Early Slavs

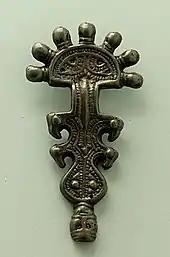
Slavic fibula brooch,

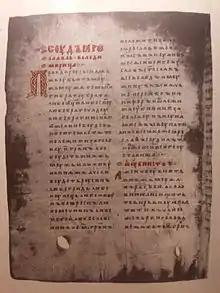
First page of the oldest surviving copy of "Russkaya Pravda" (old Rus law) (Vast edition) from Synodic Kormchaia of 1282 (Novgorod)

Early Slavic settlements were no bigger than . Settlements were often temporary, perhaps reflected their itinerant form of agriculture, and were often along rivers. They were characterised by sunken buildings, known as "Grubenhäuser" in German or "poluzemlianki" in Russian. Built over a rectangular pit, they varied from in area and could accommodate a typical nuclear family. Each house had a stone or clay oven in a corner (a defining feature of Eastern European dwellings), and a settlement had a population of fifty to seventy. Settlements had a central, open area in which communal activities and ceremonies were conducted, and they were divided into production and settlement zones.